Kourosh Zaim

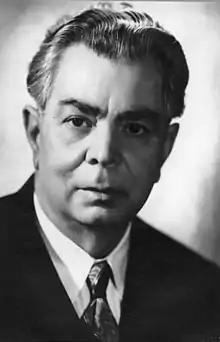
Kourosh Zaim's uncle, activist during Constitutional Revolution, PM, exiled, poisoned.

Kourosh's great uncle, Seyed Hassan i Zaim, a political activist during the Persian Constitutional Revolution (1905–07), member of Iran's 4th, 5th, and 6th post-revolutionary Parliaments (1921–25) and Speaker for the Minority Faction, undertook to impeach Reza Shah for totalitarian rule. He was threatened with execution and fled to Europe, where he spent the next 17 years in exile. In 1946, in partnership with Mohammad Mosaddegh, Hassan returned to Iran to create a new minority faction in the parliament. He was elected from his home city of Kashan, but the night after the election results had been announced, an envoy from the Shah came to him posing as a congratulator and offered coffee to him. He was declared dead and buried the next day after the examining coroner reported that his eyes and fingers were still moving and that he should be taken to a hospital.